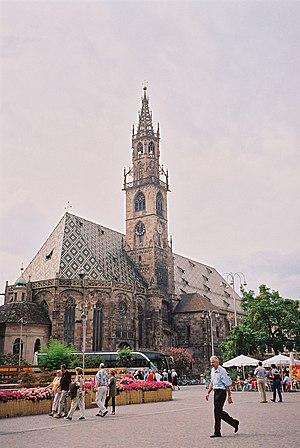
Bolzano /bolˈtsaːno/ en italien, Bozen /ˈboːtsn̩/ en allemand et Bolzane en français /bɔl.zan/ est une ville italienne du Haut-Adige dans la région autonome du Trentin-Haut-Adige.
Il existe 398 villes de l'Union européenne de plus de 100 000 habitants. Les chiffres cités ne concernent que les villes sans les banlieues et ne correspondent pas à la population des agglomérations, aires ou régions urbaines. Les capitales sont en gras. Par ailleurs, il existe 59 aires urbaines de plus de 1 million d'habitants.